Grade (climbing)

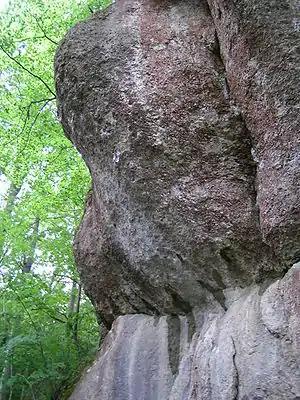
"Action Directe" was a major milestone in free climbing grades when Wolfgang Güllich freed it in 1991 at 9a (French), 5.14d (American YDS), XI (UIAA).

Many climbing routes have grades for the technical difficulty, and in some cases for the risks, of the route. The first ascensionist can suggest a grade but it will be amended for the "consensus view" of subsequent ascents. While many countries with a tradition of climbing developed their own grading systems, a small number of grading systems have become internationally dominant for each type of climbing, and which has led to the standardization of grading worldwide. Over the years, grades have consistently risen in all forms of climbing, helped by improvements in climbing technique and equipment.